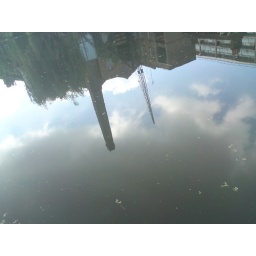
clouds in the water